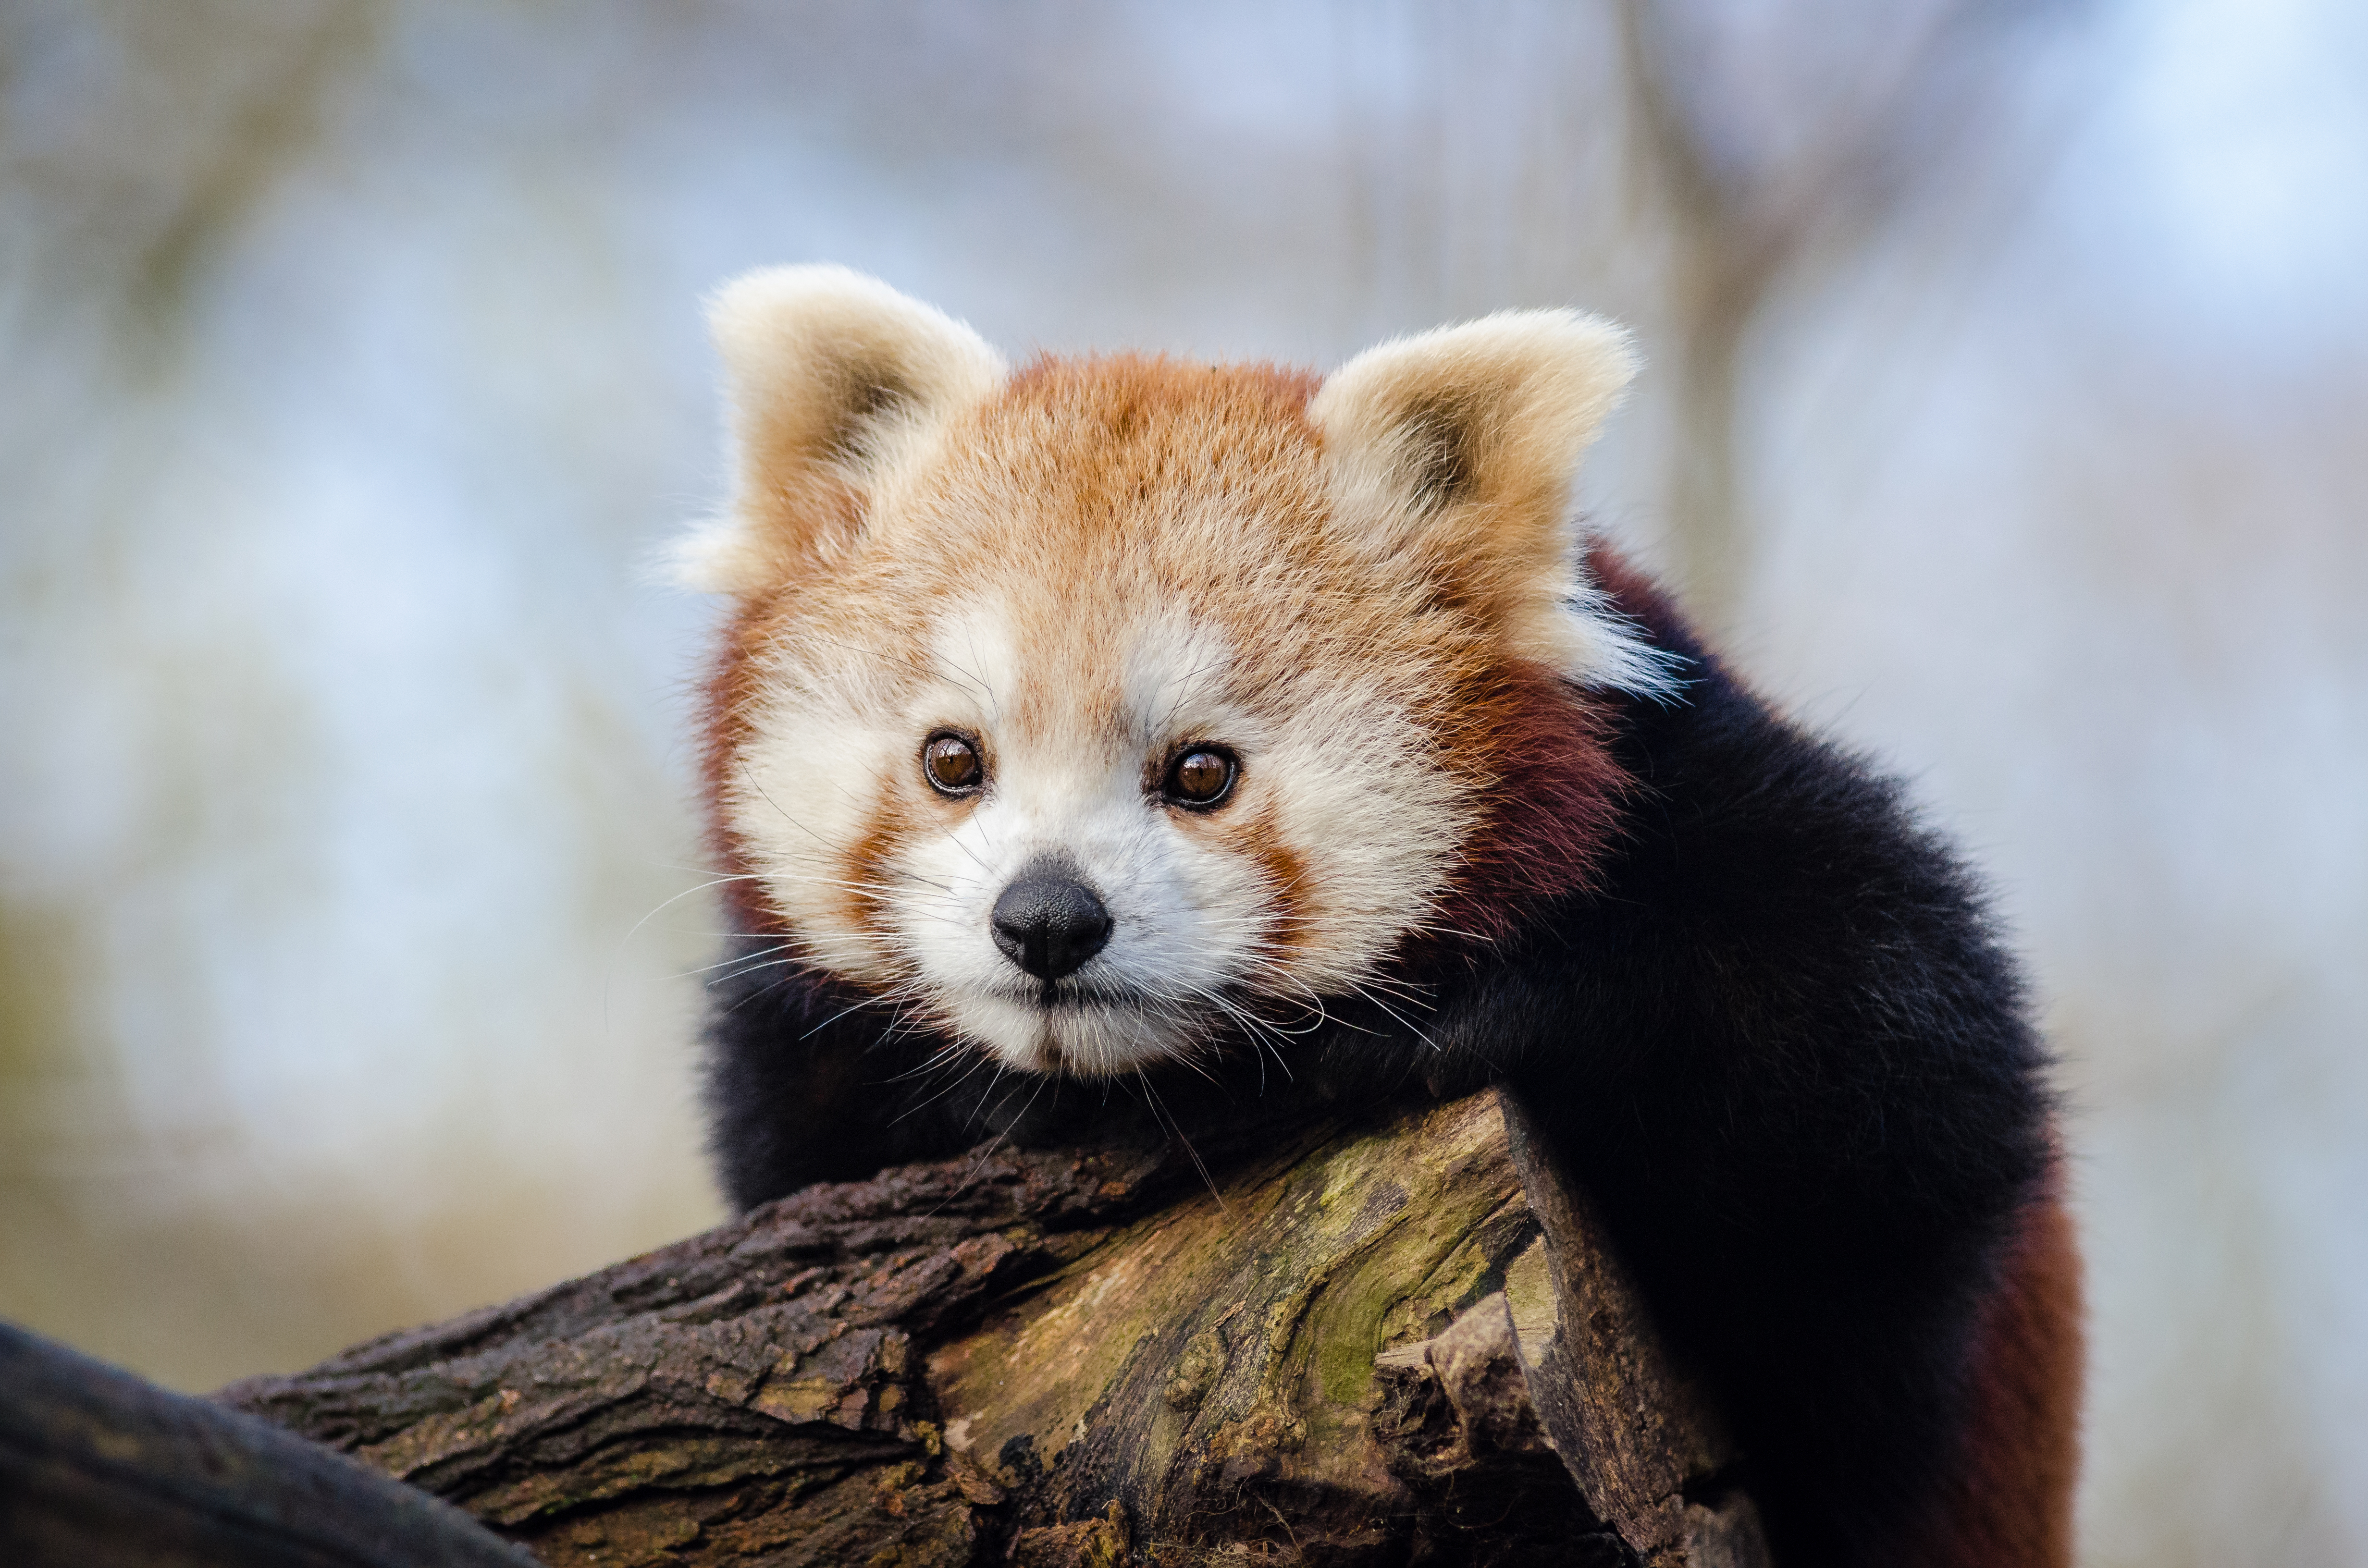
tree, nature, cold, winter, bokeh, vintage, sweet, feet, animal, cute, female, wildlife, zoo, fur, orange, young, green, high, red, foot, mammal, nikon, fauna, red panda, panda, 2015, face, nose, whiskers, paw, tail, animals, ears, endangered, vertebrate, germany, deutschland, natur, paws, tier, iso, fell, gesicht, baum, adorable, bamboo, d7000, roter, kleiner, niedlich, sues, suess, species, bedrohte, tierart, tierpark, weiblich, jungtier, jung, ohren, schwanz, nase, bedroht, ailurus, fulgens, mozilla, firefox, wochenende, weekend, kalt, gr n, s s, carnivoran, dog breed group